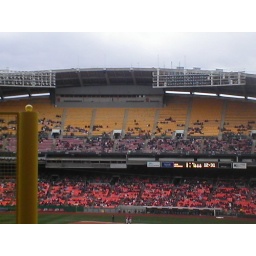
The yellow section in the middle is where I'll be sitting for the official home opener.